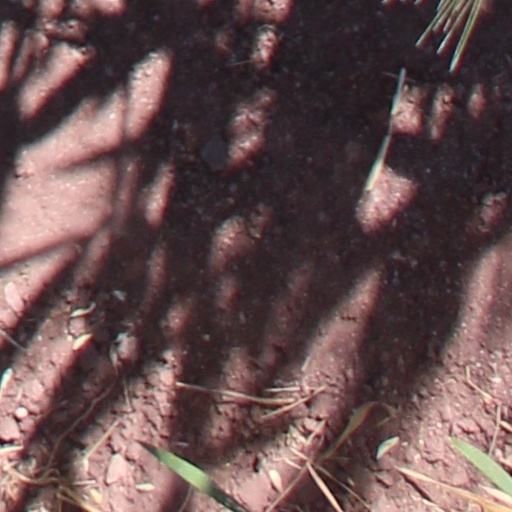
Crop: wheat